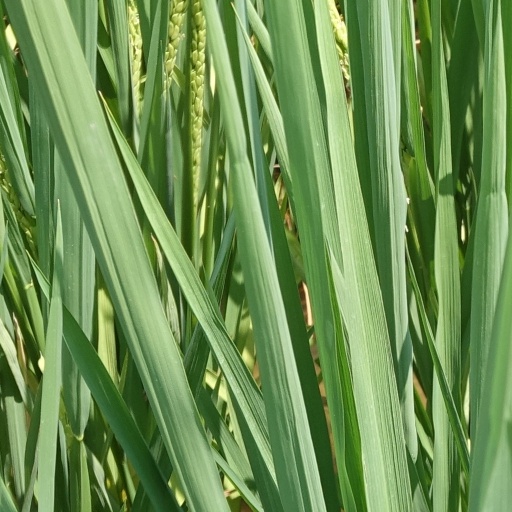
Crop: rice